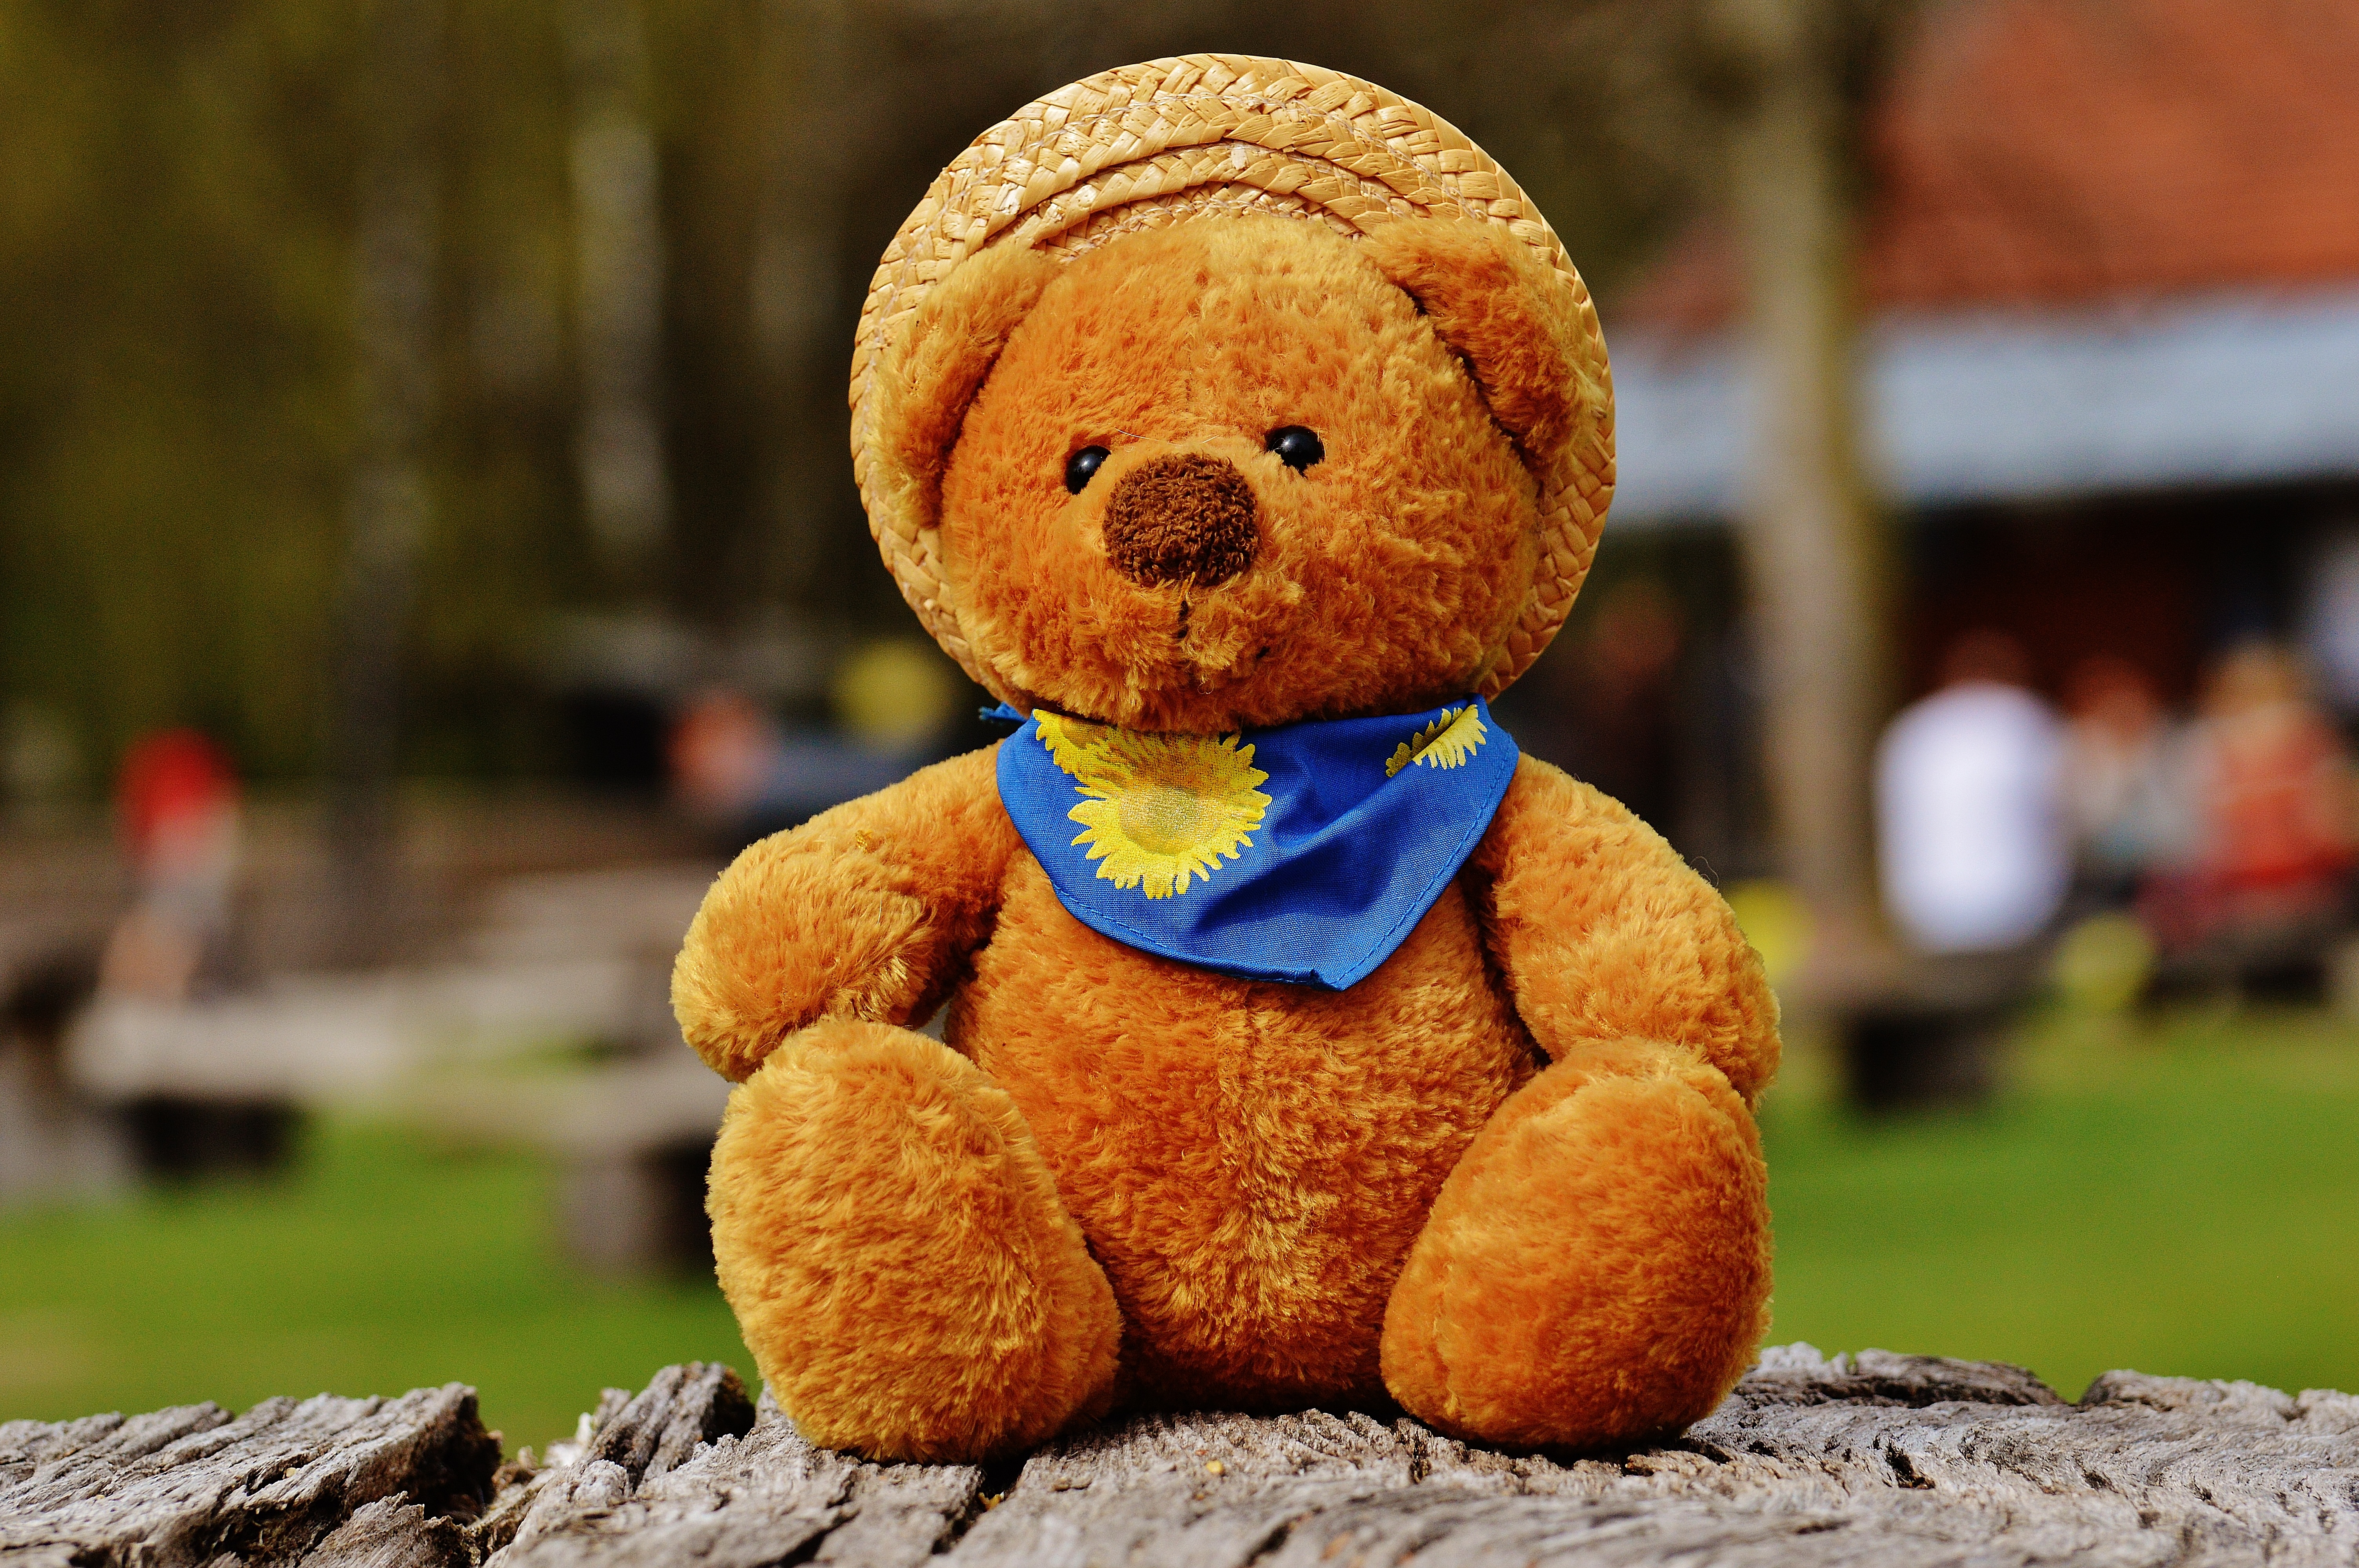
sweet, animal, cute, bear, child, toy, brown bear, teddy bear, textile, children, toys, funny, plush, stuffed animal, teddy, children toys, soft toy, furry teddy bear, stuffed toy